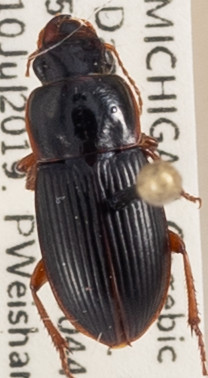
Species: Harpalus somnulentus
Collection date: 2019-07-10
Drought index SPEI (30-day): -1.028
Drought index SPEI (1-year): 2.09
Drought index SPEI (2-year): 1.69